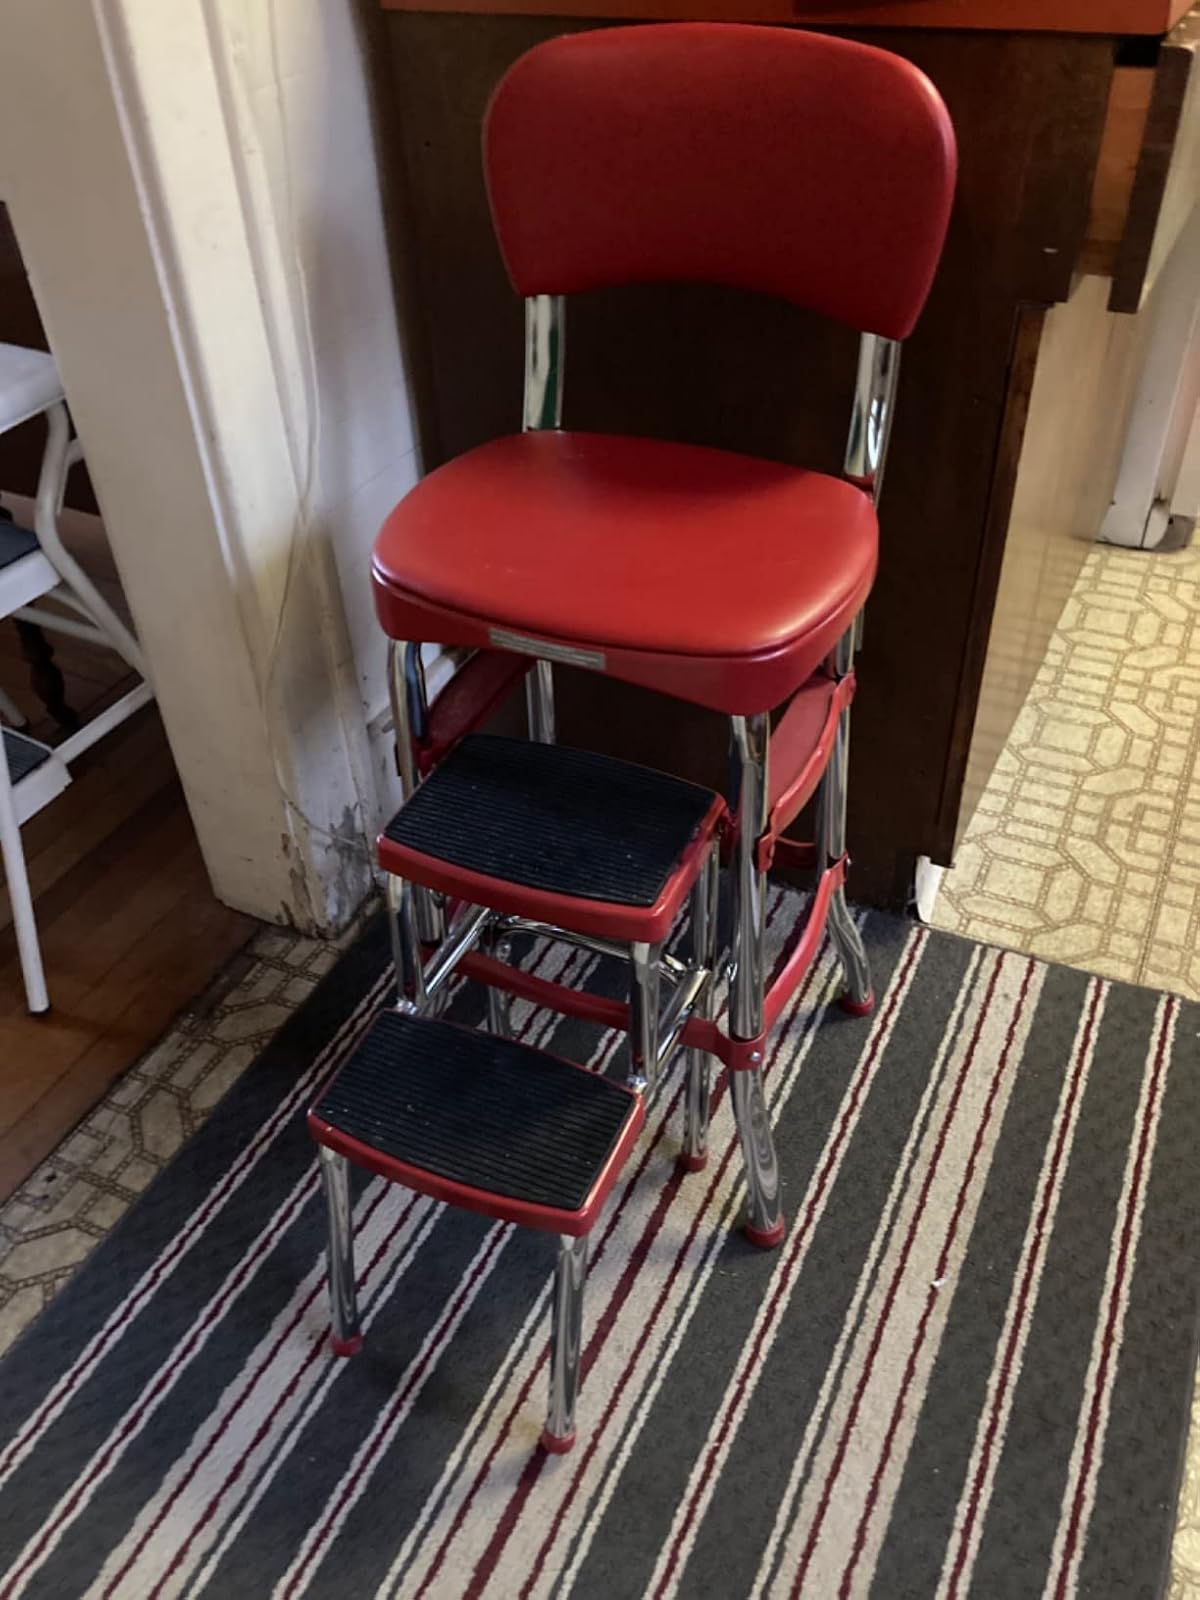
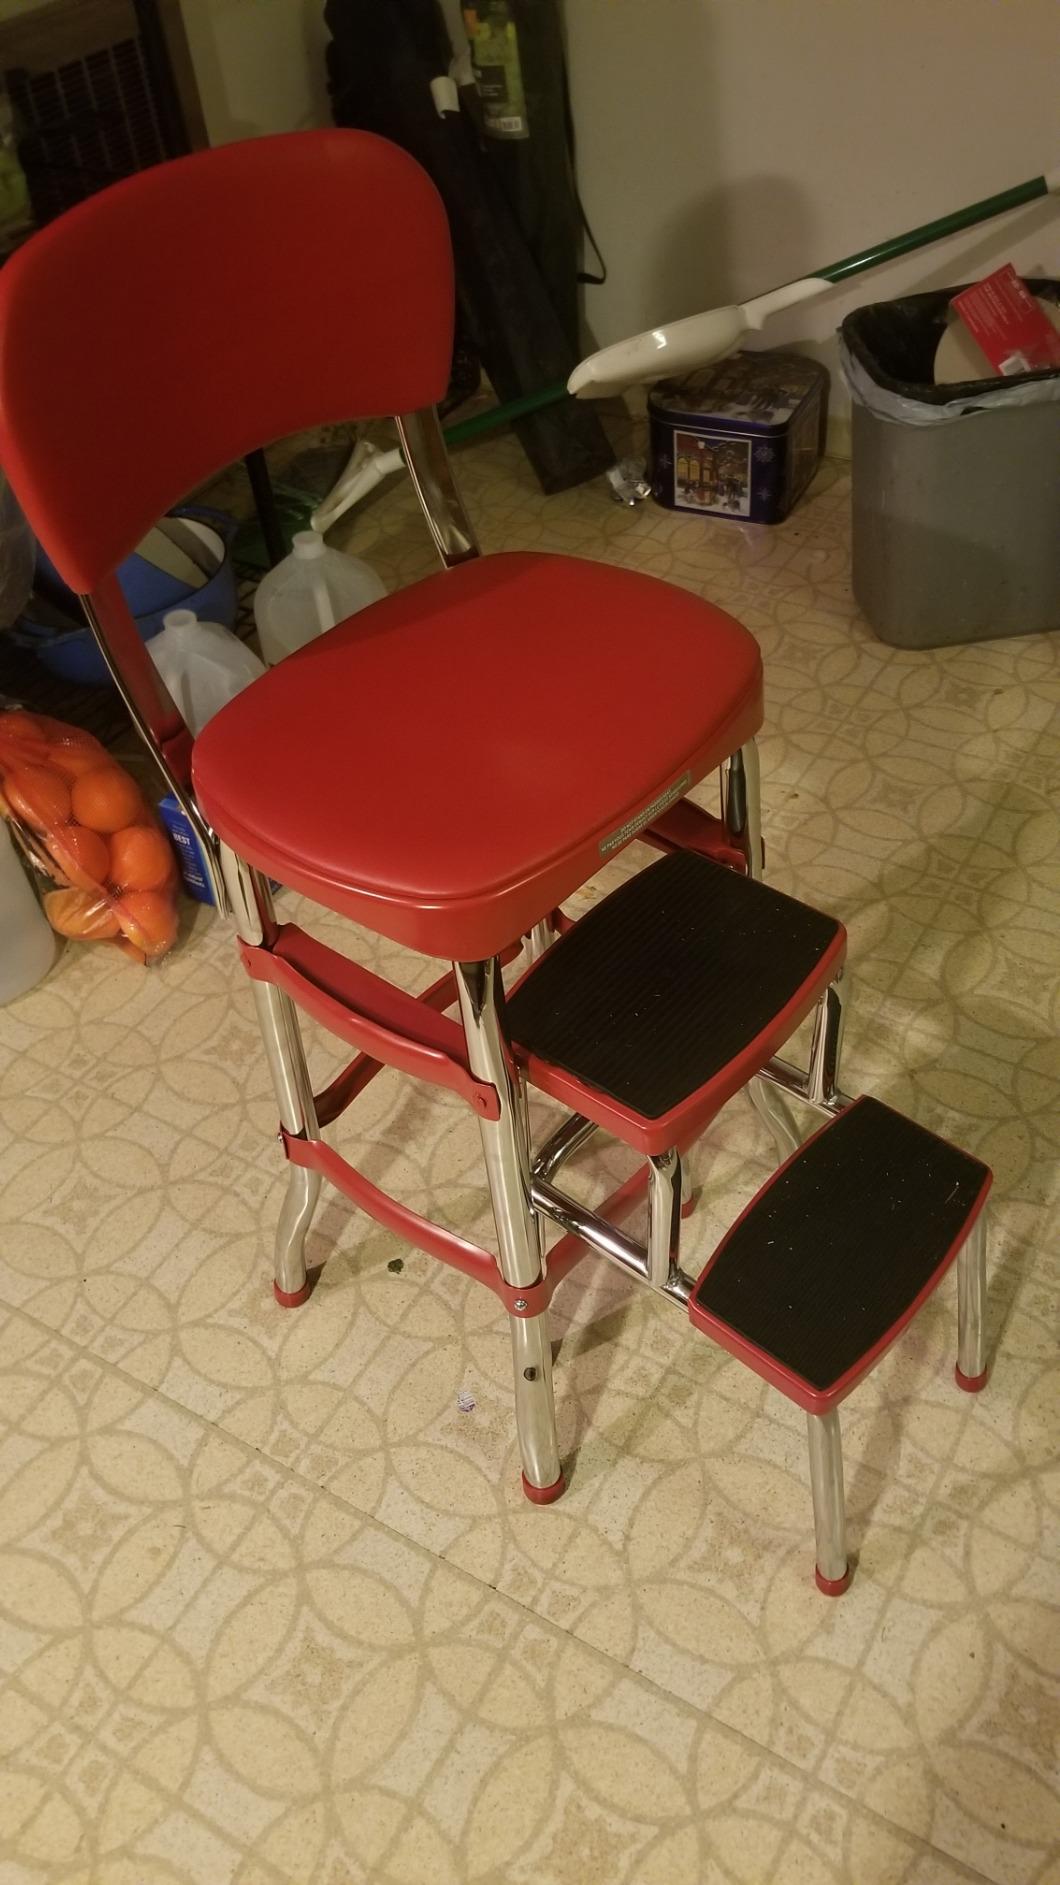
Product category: items_chair
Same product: yes